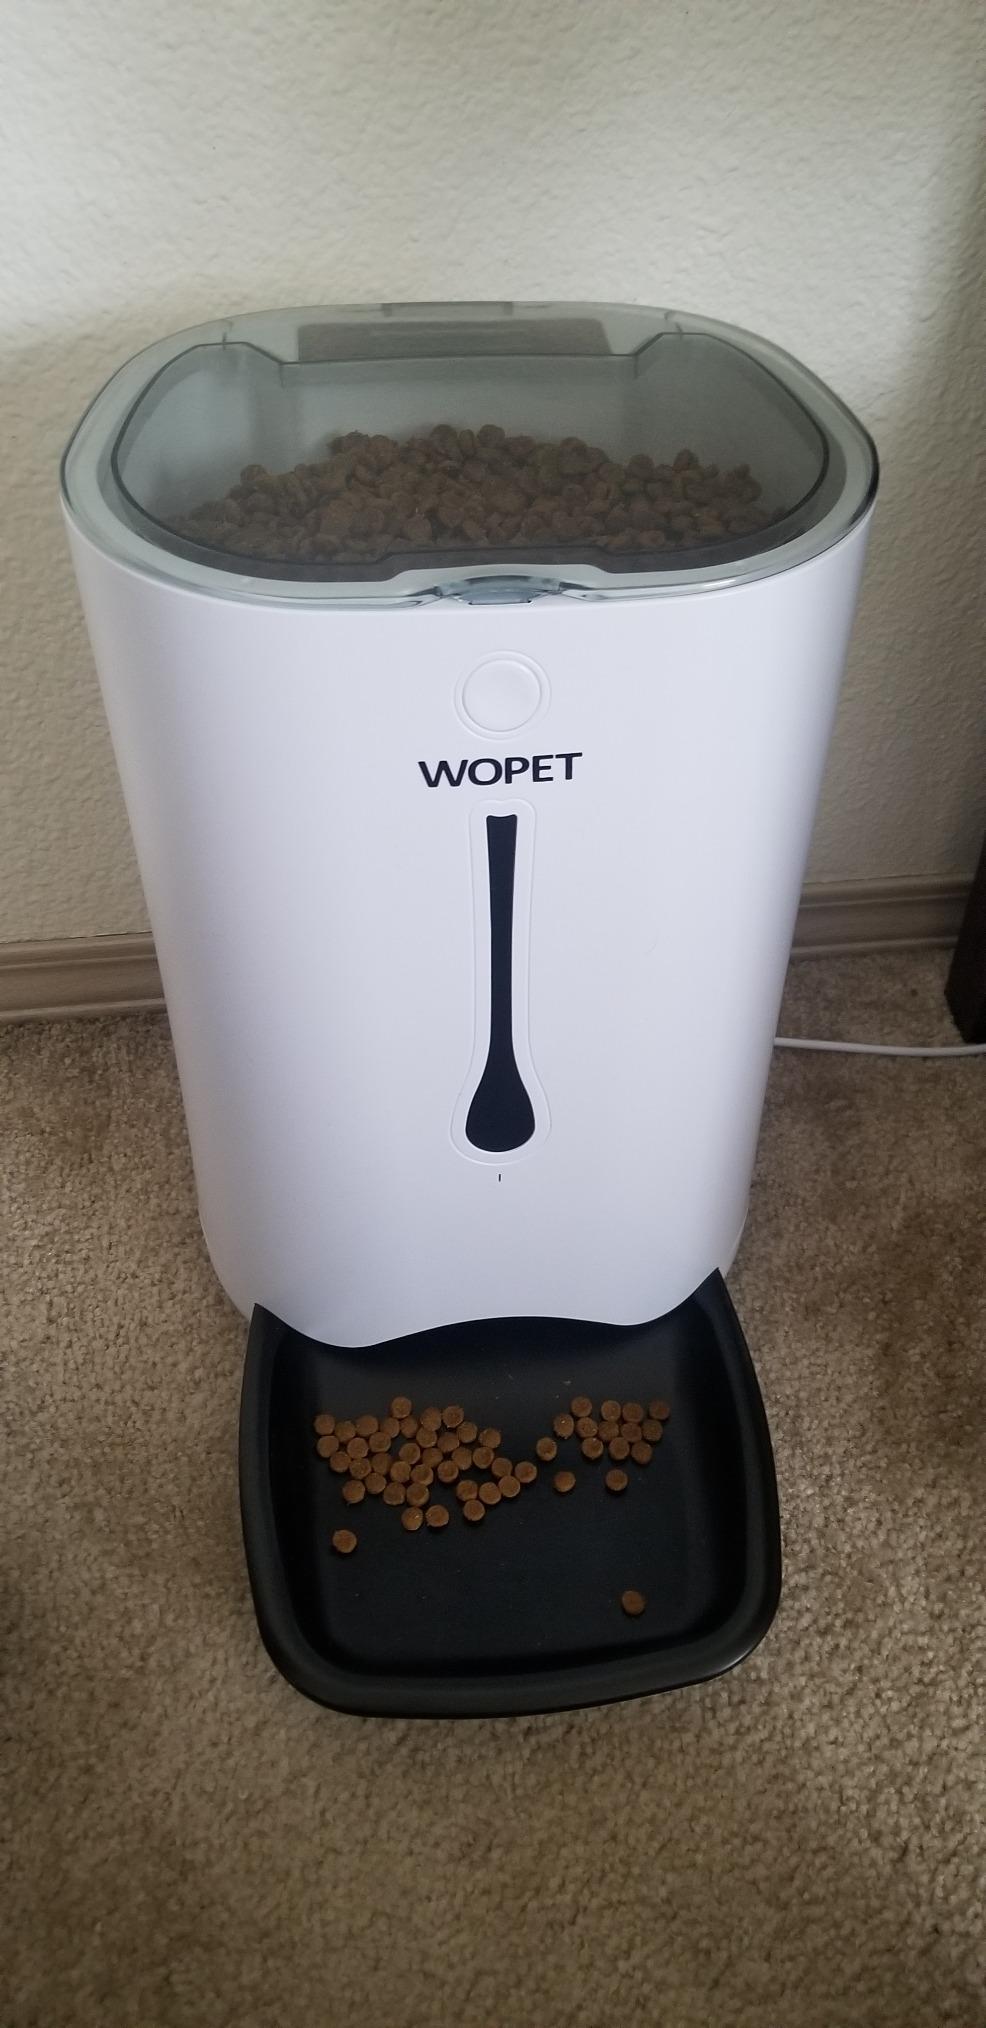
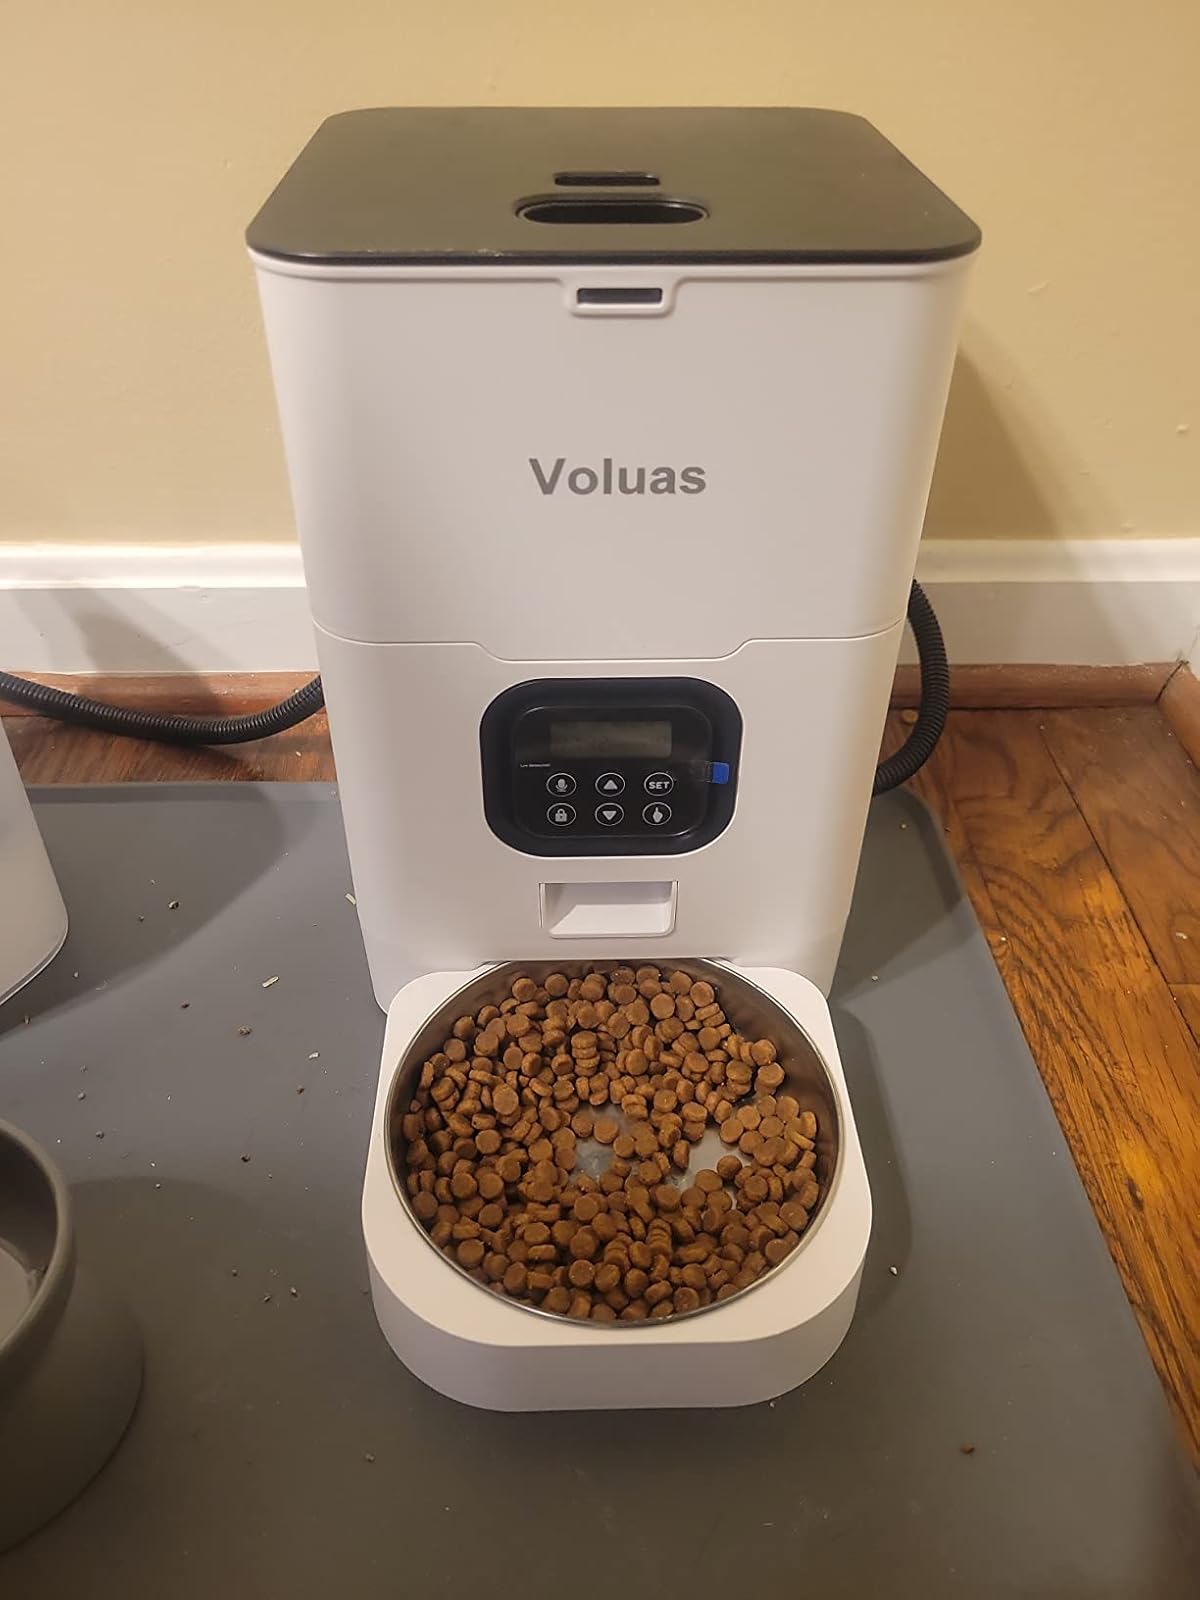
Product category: items_feeder
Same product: no